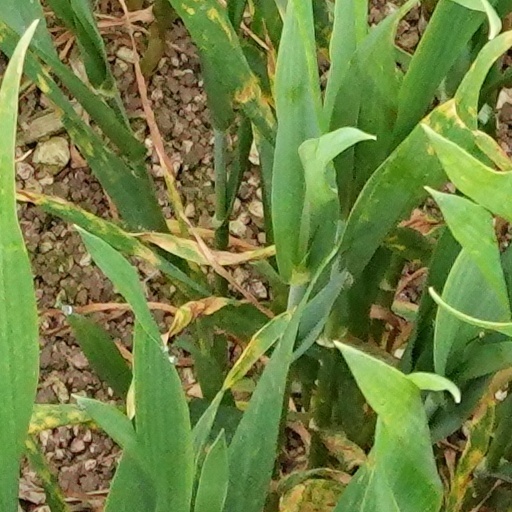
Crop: wheat